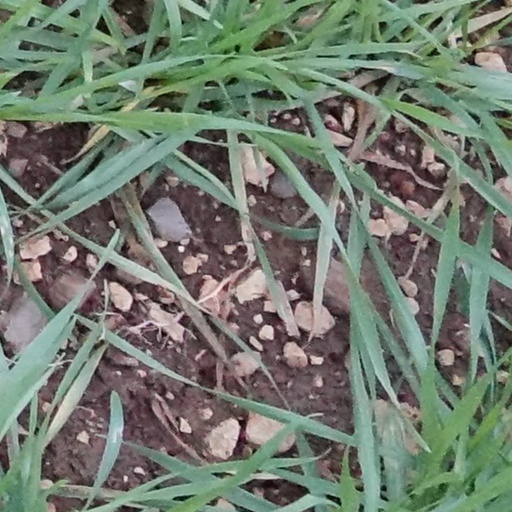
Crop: wheat